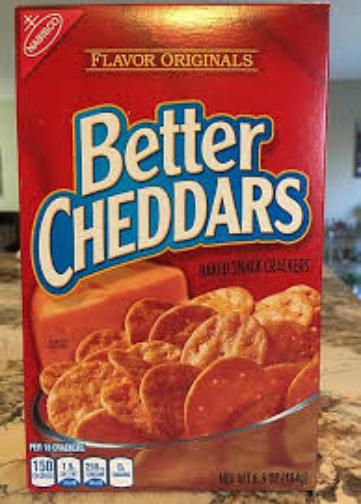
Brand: Better Cheddars
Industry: Food